Pelli Pandiri

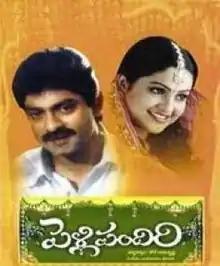
Poster

Pelli Pandiri ( Wedding pandal) is a 1997 Telugu-language drama film directed by Kodi Ramakrishna. It stars Jagapati Babu, Raasi, Pruthvi with music composed by Vandemataram Srinivas. It was produced by G. Aswartha Narayana Babu, M. C. Shekar and S. Ramesh Babu under the SRS Art Movies banner. "Pelli Pandiri" is a remake of the Kannada film "Anuraga Sangama" (1995), which was inspired by the Charlie Chaplin-starrer "City Lights" (1931).